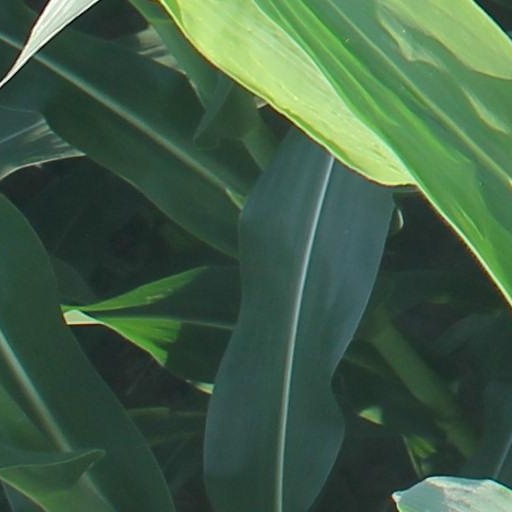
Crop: maize; corn